William Orlando Darby

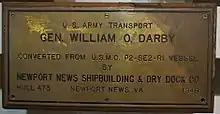
Builder plate from the US Army transport "General William O. Darby"

William O. Darby graduated from the United States Military Academy class of 1933. where he was the cadet captain of "I" Company. His fellow classmate, William H Baumer, would later co-author the book "Darby's Rangers, We Led the Way" with Darby.